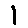
Label: 1